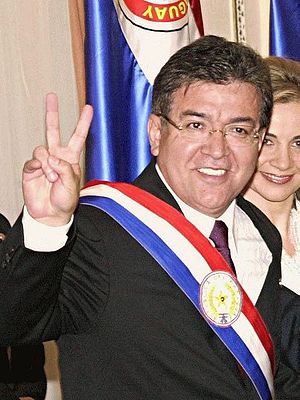
Nicanor Duarte Frutos
Nicanor Duarte Frutos.
Óscar Nicanor Duarte Frutos var frem til 15. august 2008 præsident i Paraguay. Han blev valgt i 2003 for det dominerende parti Asociacion Nacional Republicana, populært kaldet Partido Colorado, som har haft magten i landet siden 1947.